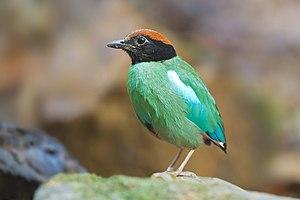
La Brève à capuchon est une espèce de passereau appartenant à la famille des Pittidae.
Les Pittidae sont une famille de passereaux comprenant 33 espèces de brèves.